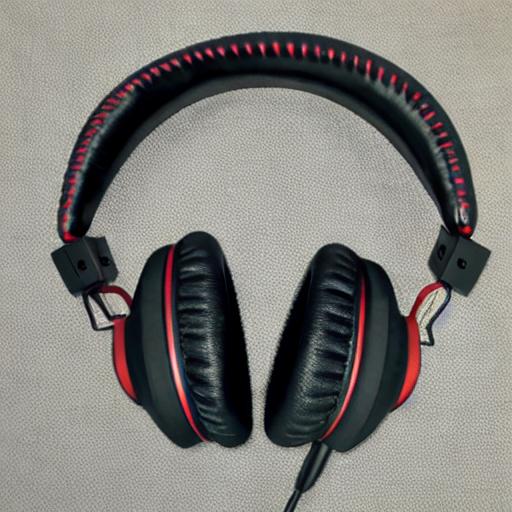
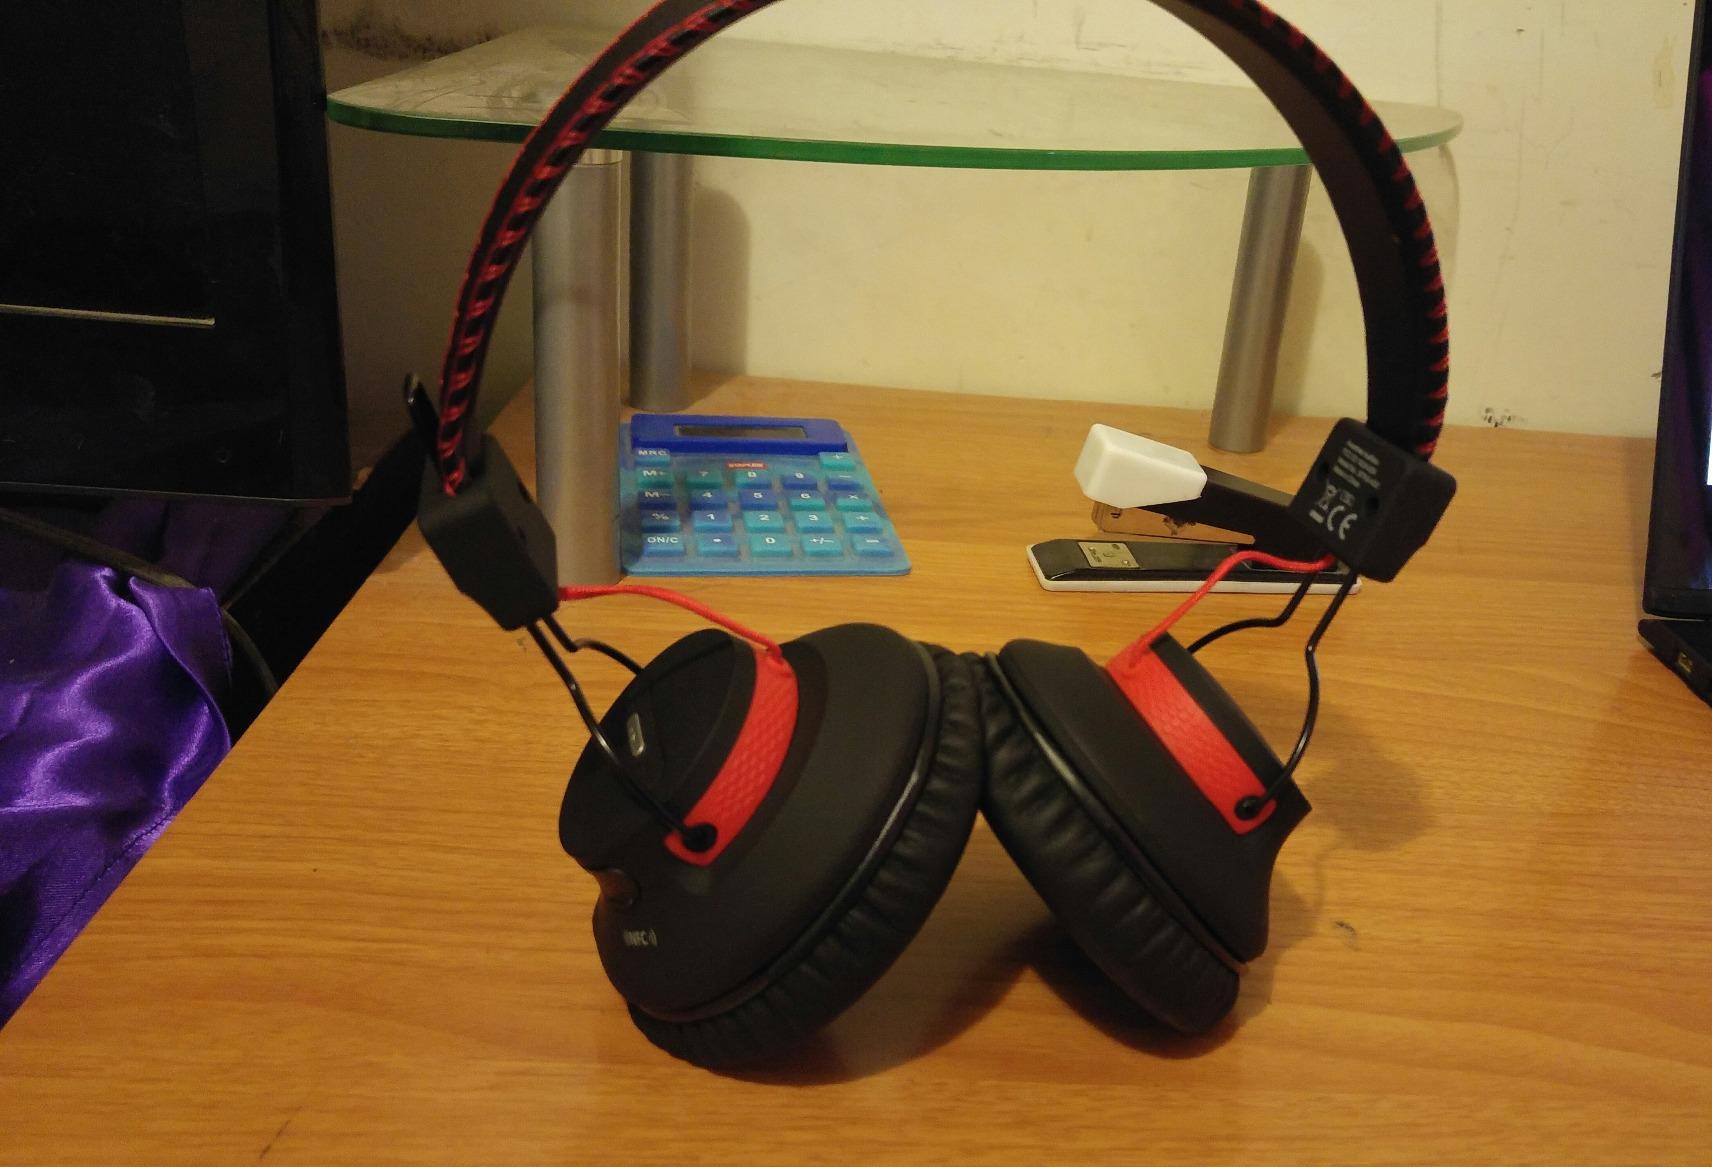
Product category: headphones
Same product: no